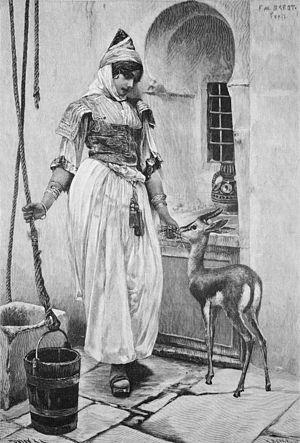
Ferdinand Max Bredt, né le 7 juin 1860 à Leipzig et mort le 18 juin 1921) est un artiste peintre allemand orientaliste parmi les plus importants du XIXᵉ siècle.